Battle Gear

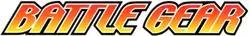
The Battle Gear logo, used in the third and fourth games

, previously known as , is a series of racing video games developed and published by Taito, first released in arcades with "Side by Side" in 1996. The series was later released for various home consoles, such as the PlayStation and PlayStation 2.